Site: brandenburg
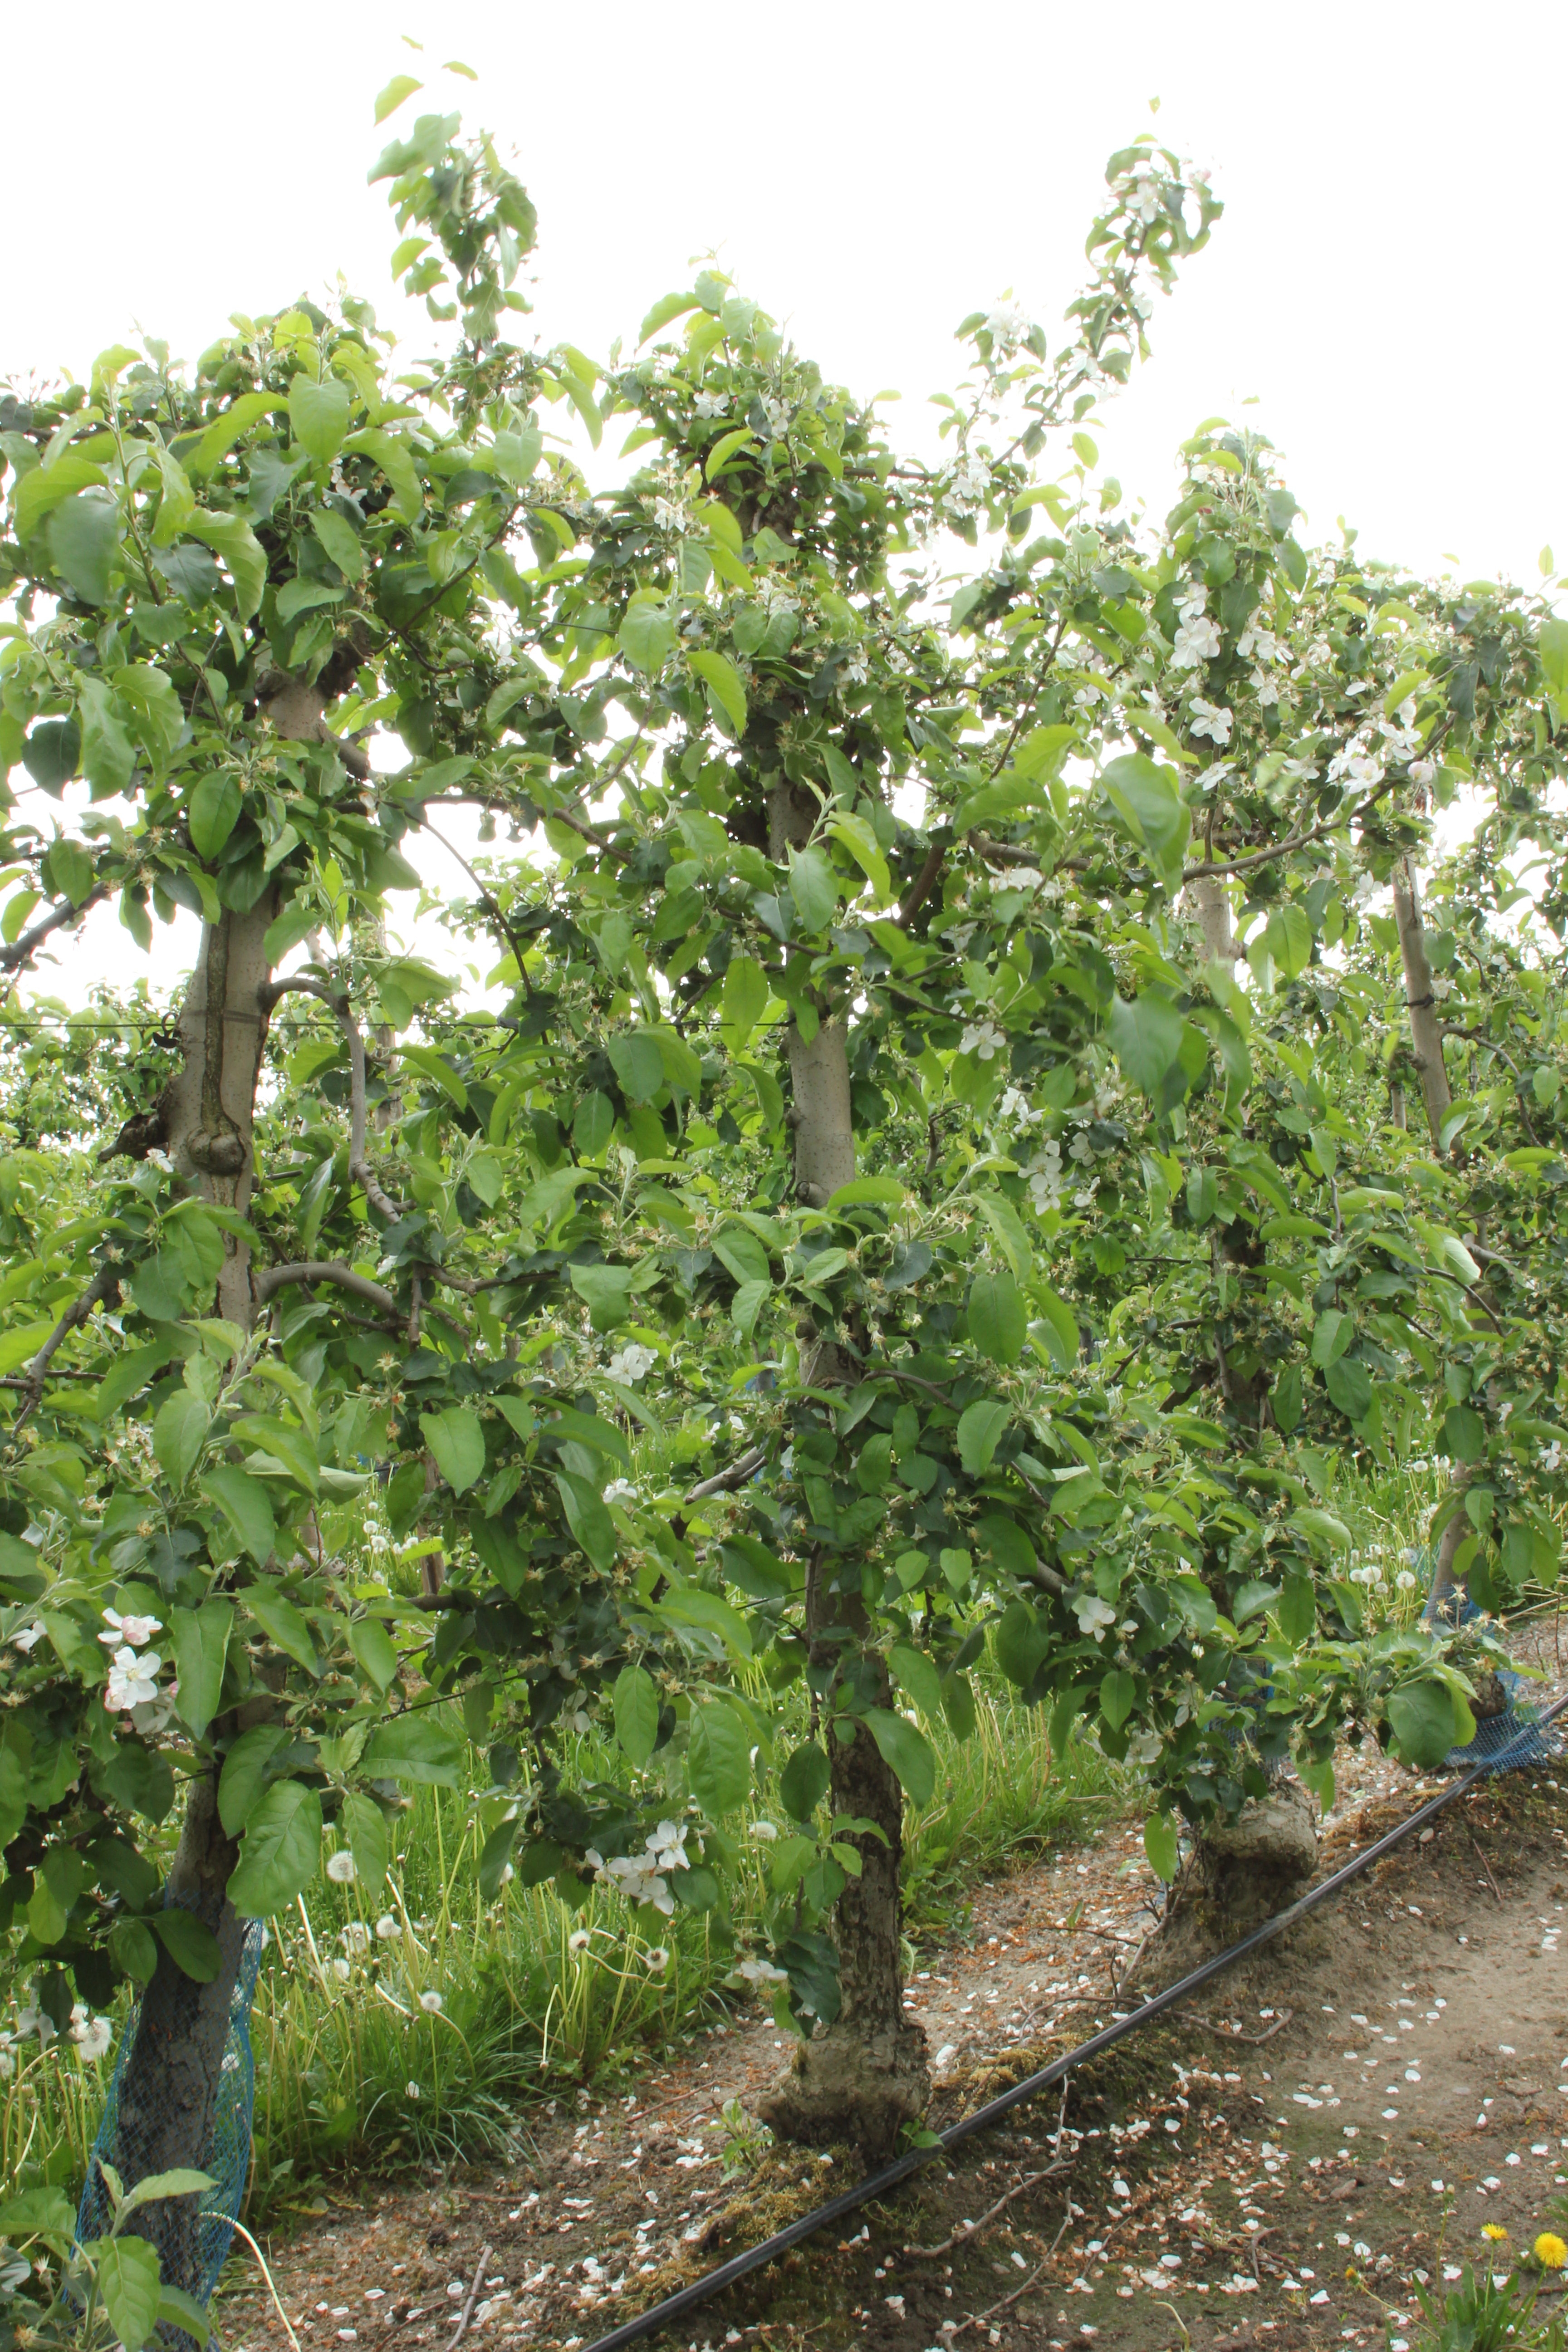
Growth stage (BBCH 67): Flowering